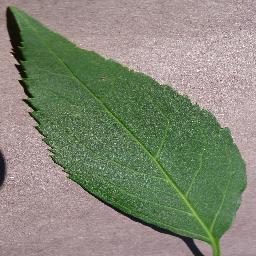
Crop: cherry
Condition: (including_sour)_healthy